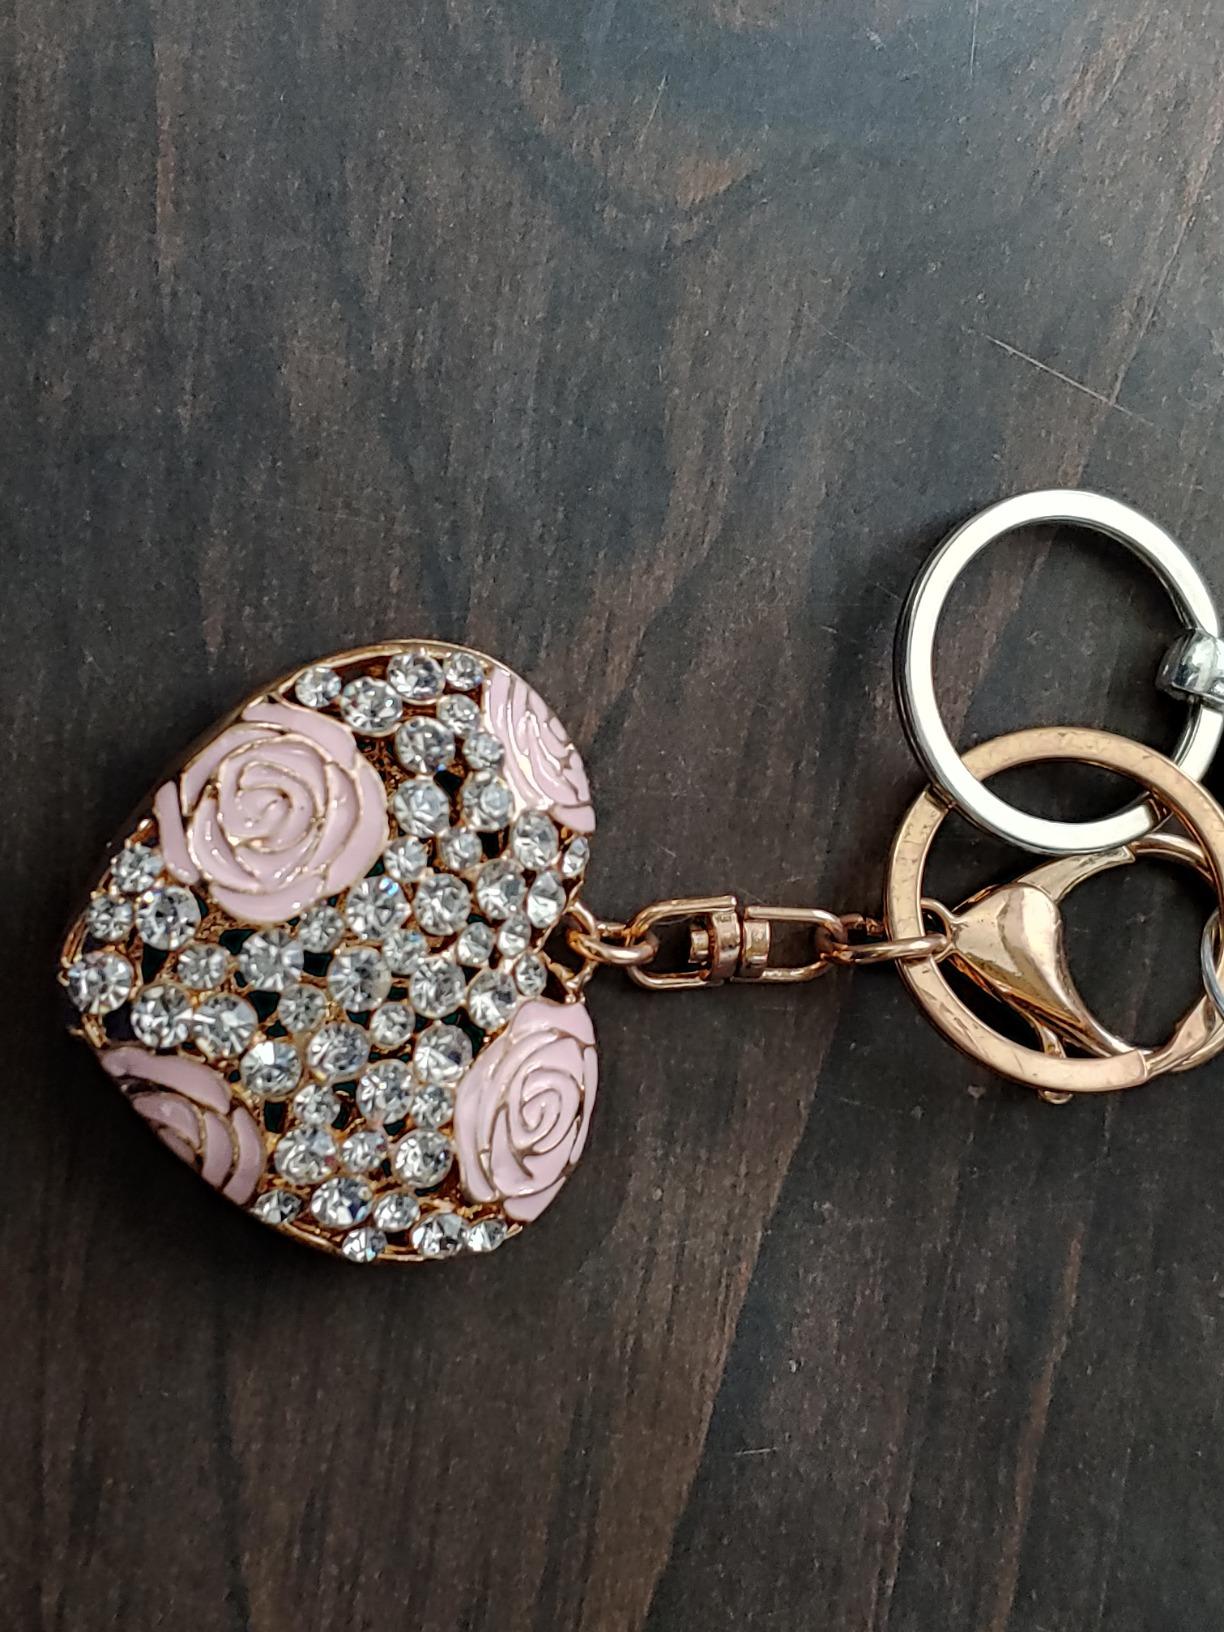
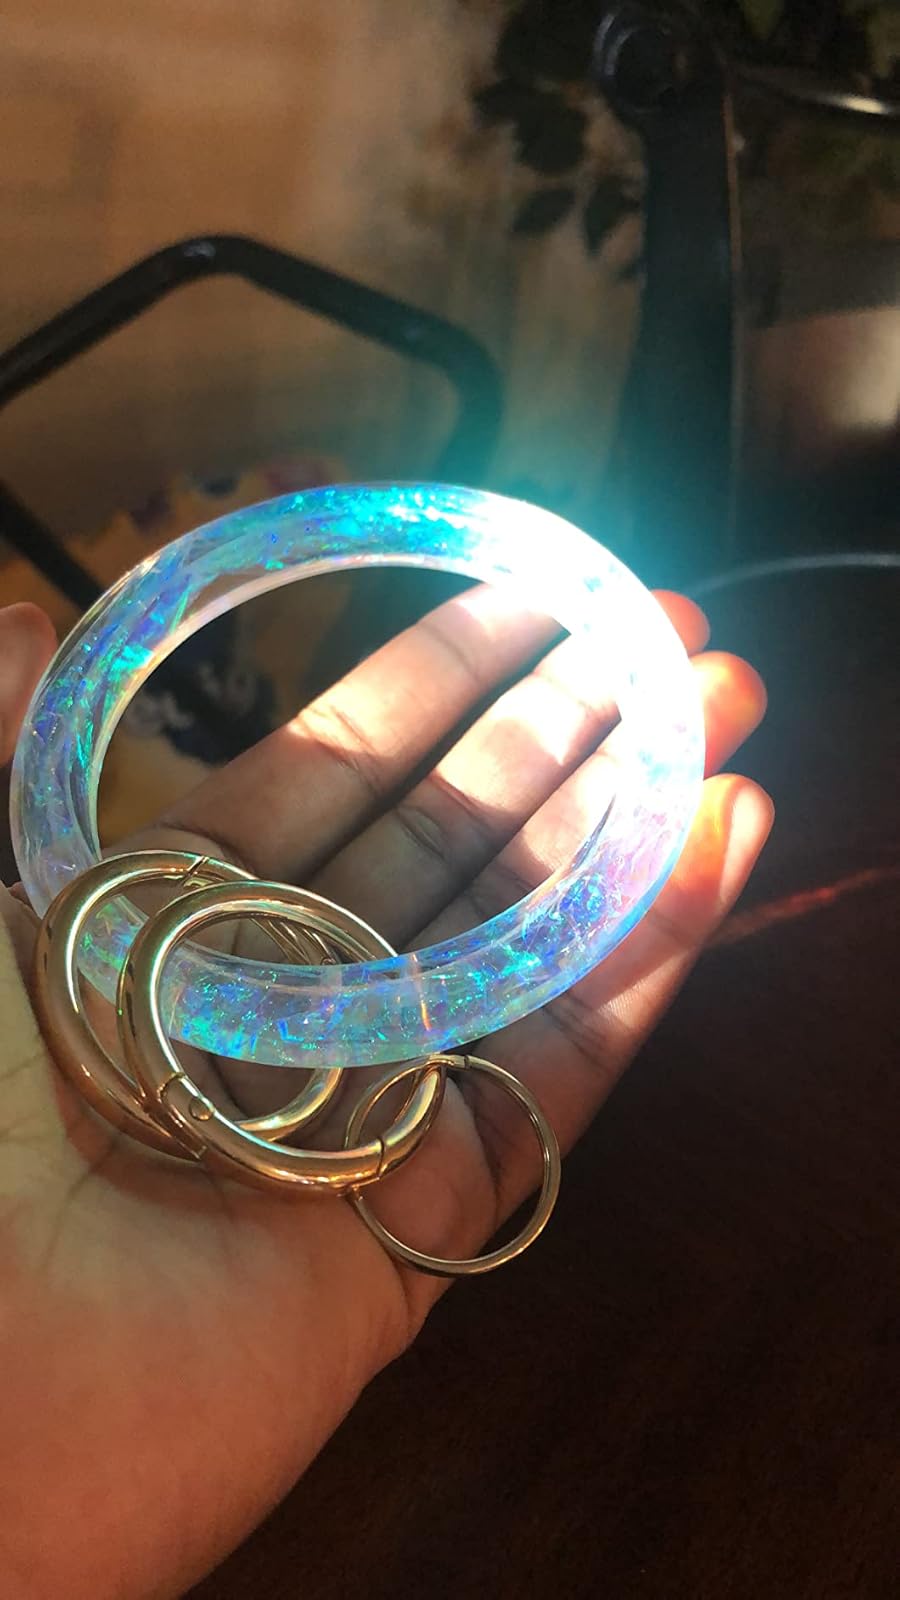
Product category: accessories_keychain
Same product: no